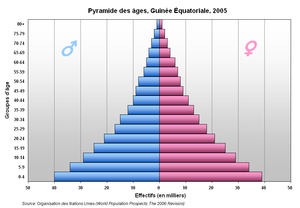
Pyramide des âges, Guinée équatoriale, 2005
Cet article contient des statistiques sur la démographie en Guinée équatoriale.